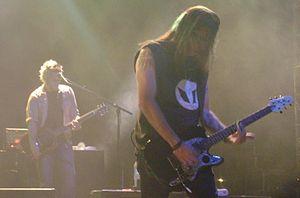
The Offspring, ou simplement Offspring, est un groupe de punk rock américain, originaire du Comté d'Orange, en Californie. Constitué en 1984, le groupe est actuellement formé de Dexter Holland au chant et à la guitare rythmique, Todd Morse à la basse, Noodles à la guitare solo, et Pete Parada à la batterie.